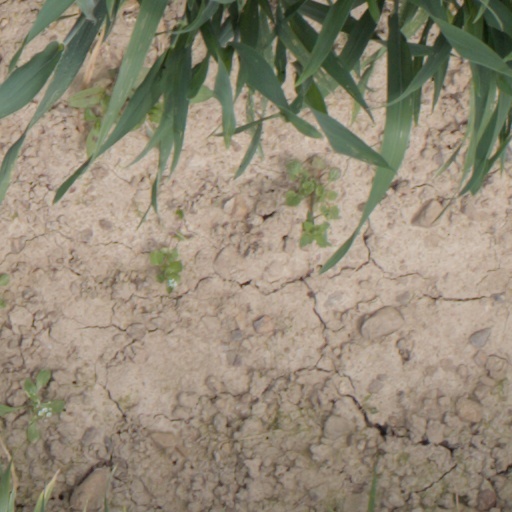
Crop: wheat